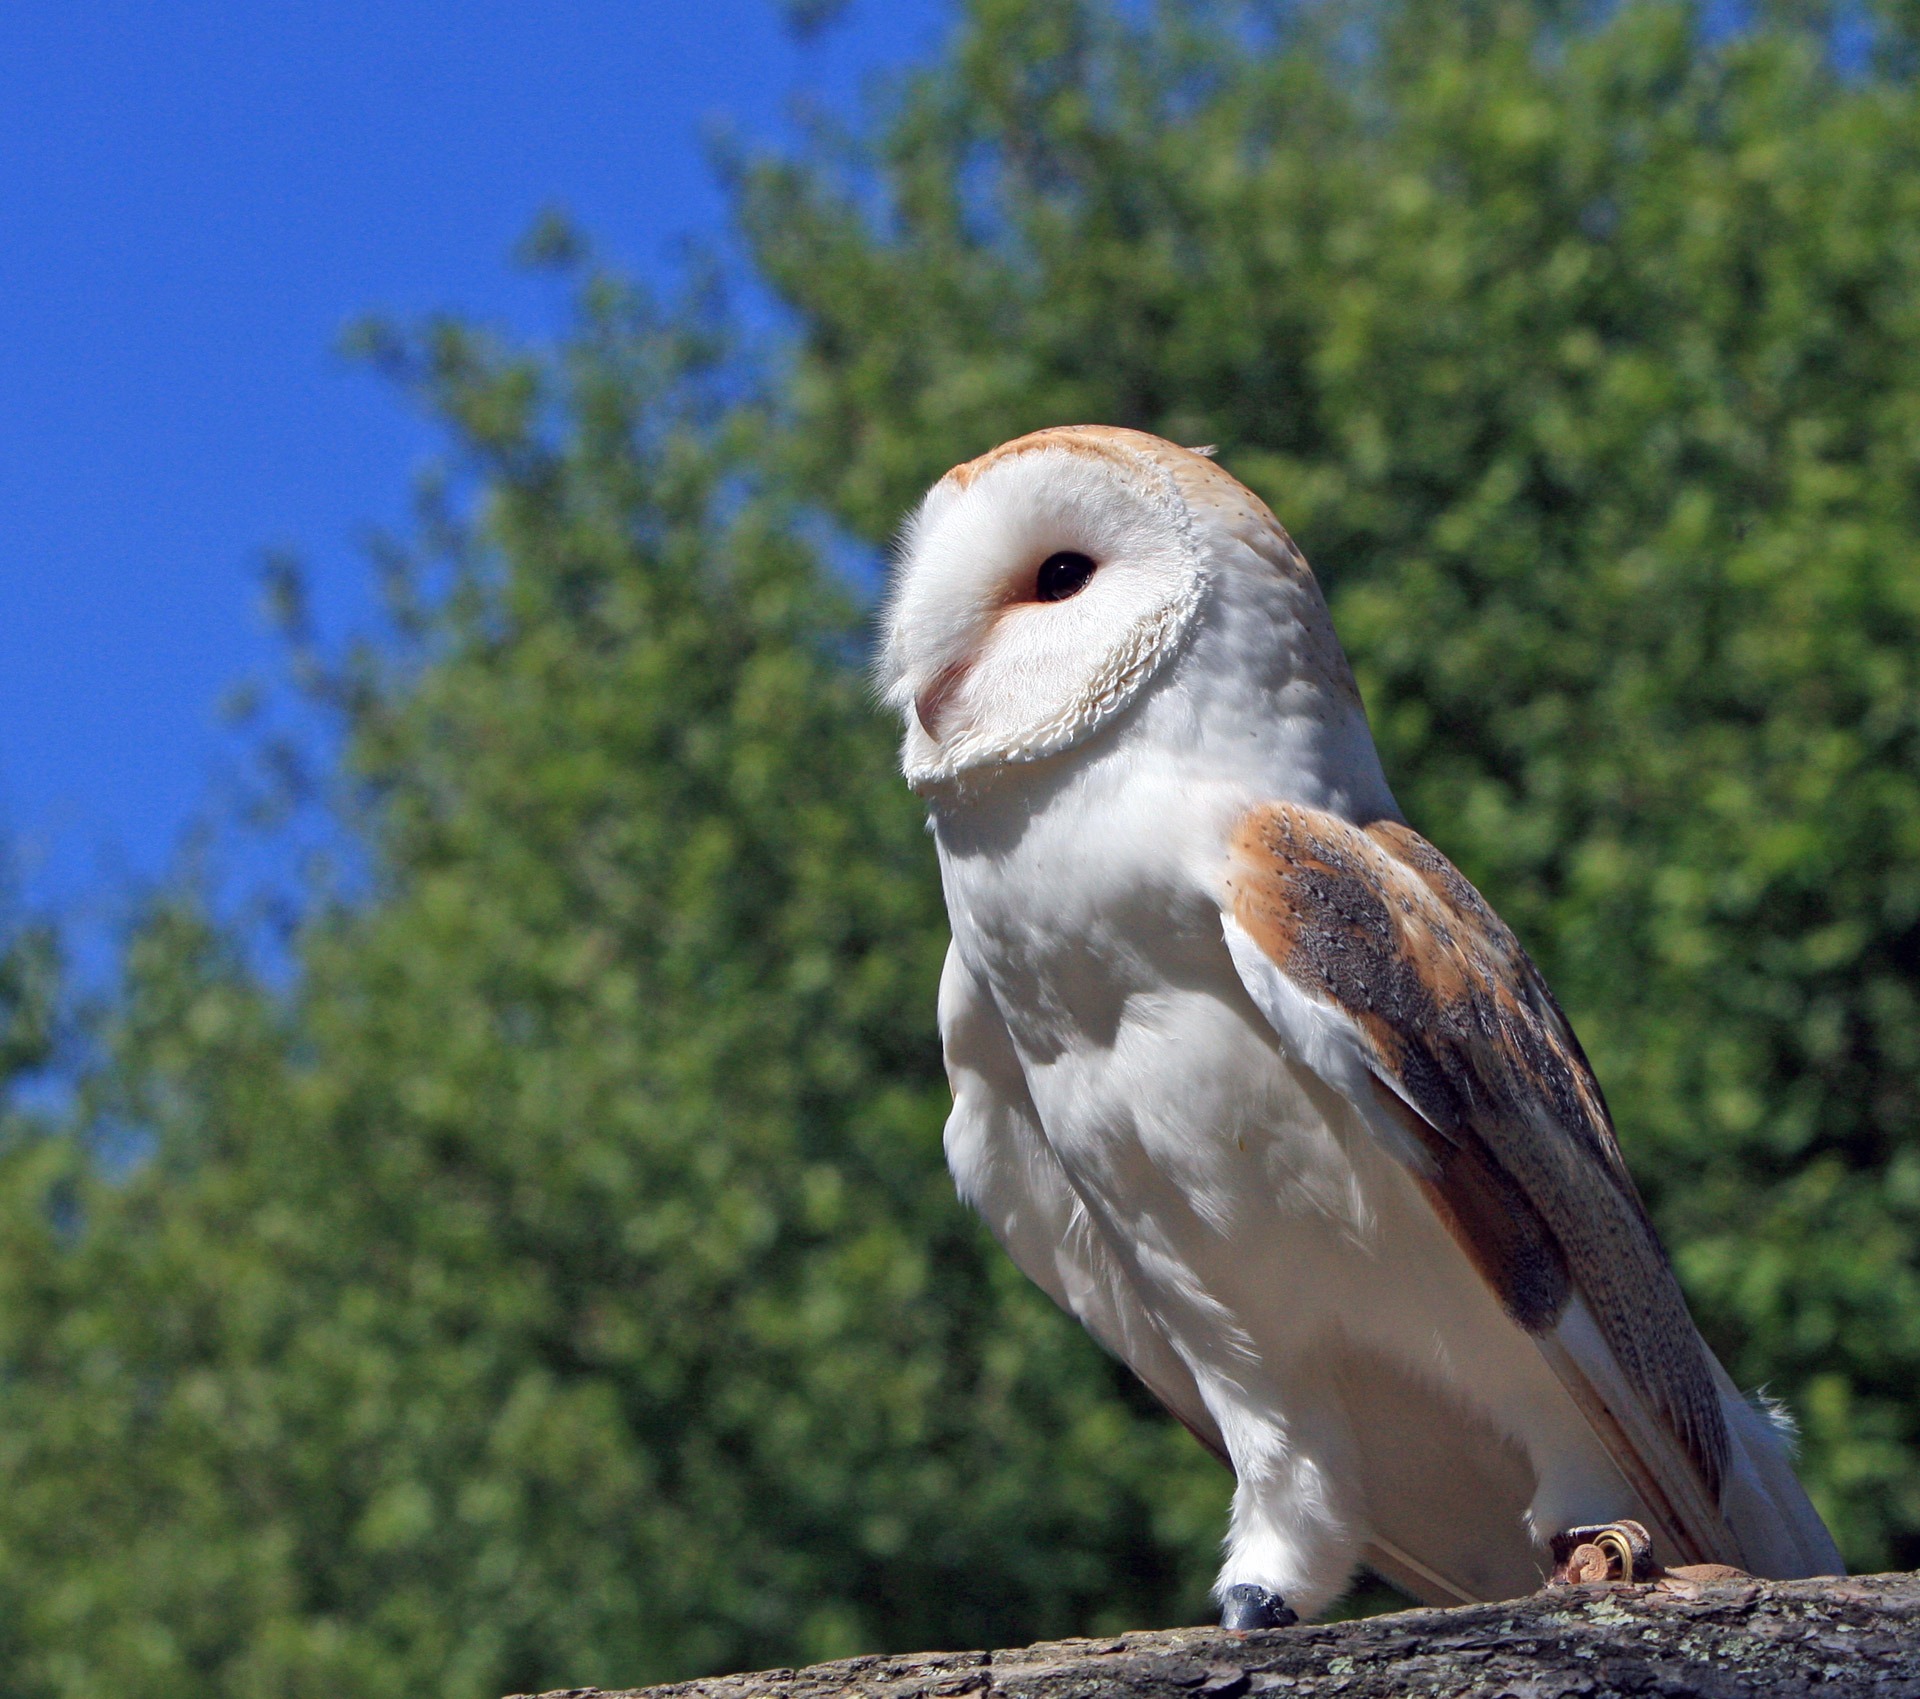
nature, bird, sky, animal, photo, wildlife, portrait, beak, blue, owl, fauna, bird of prey, outdoors, vertebrate, beautiful, image, falcon, barn owl